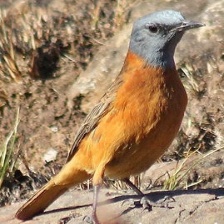
Species: CAPE ROCK THRUSH
Scientific name: MONTICOLA RUPESTRIS